United States Post Office (Potsdam, New York)

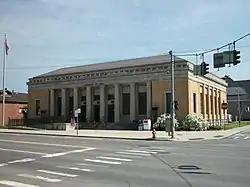
U.S. Post Office, May 2011

US Post Office-Potsdam is a historic post office building located at Potsdam in St. Lawrence County, New York. It was designed and built in 1932–1933, and is one of a number of post offices in New York State designed by the Office of the Supervising Architect of the Treasury Department, James A. Wetmore. The building is in the Classical Revival style and is a two-story, U-shaped structure clad in limestone. The main facade features a colossal seven-bay recessed portico supported by Doric order columns and flanked by Grecian style cast-iron urns.